History of paleontology

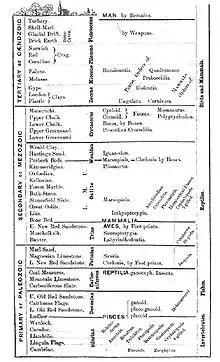
Geologic time scale from an 1861 book by Richard Owen shows the appearance of major animal types.

Geologists such as Adam Sedgwick, and Roderick Murchison continued, in the course of disputes such as The Great Devonian Controversy, to make advances in stratigraphy. They described newly recognized geological periods, such as the Cambrian, the Silurian, the Devonian, and the Permian. Increasingly, such progress in stratigraphy depended on the opinions of experts with specialized knowledge of particular types of fossils such as William Lonsdale (fossil corals), and John Lindley (fossil plants) who both played a role in the Devonian controversy and its resolution. By the early 1840s much of the geologic time scale had been developed. In 1841, John Phillips formally divided the geologic column into three major eras, the Paleozoic, Mesozoic, and Cenozoic, based on sharp breaks in the fossil record. He identified the three periods of the Mesozoic era and all the periods of the Paleozoic era except the Ordovician. His definition of the geological time scale is still used today. It remained a relative time scale with no method of assigning any of the periods' absolute dates. It was understood that not only had there been an "age of reptiles" preceding the current "age of mammals", but there had been a time (during the Cambrian and the Silurian) when life had been restricted to the sea, and a time (prior to the Devonian) when invertebrates had been the largest and most complex forms of animal life.